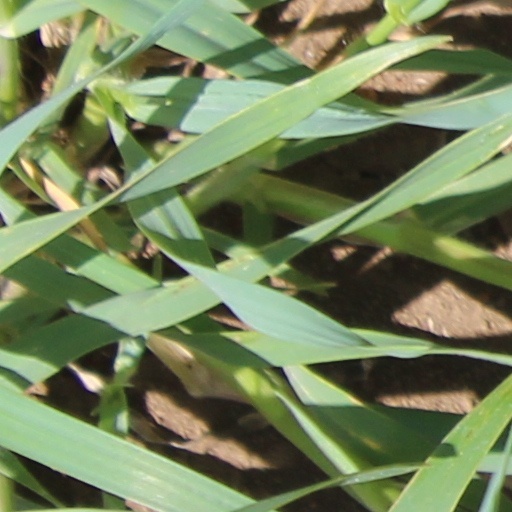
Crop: wheat